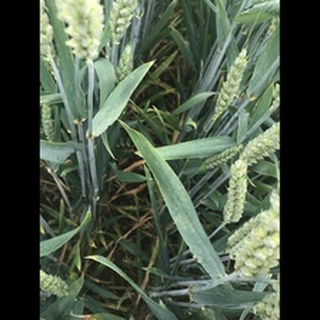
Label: healthy_wheat